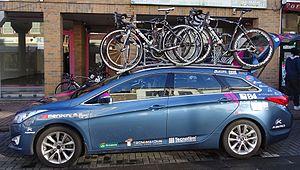
Reportage réalisé le mercredi 2 mars à l'occasion du départ du Samyn des Dames 2016 et du Samyn 2016 à Quaregnon, Belgique.